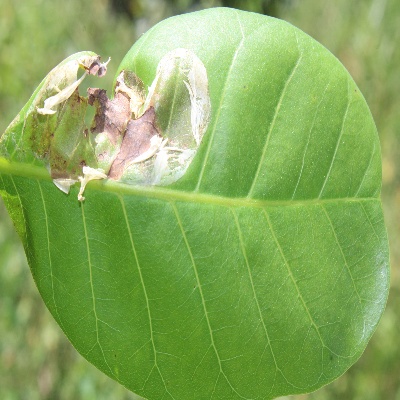
Crop: Cashew
Condition: leaf miner